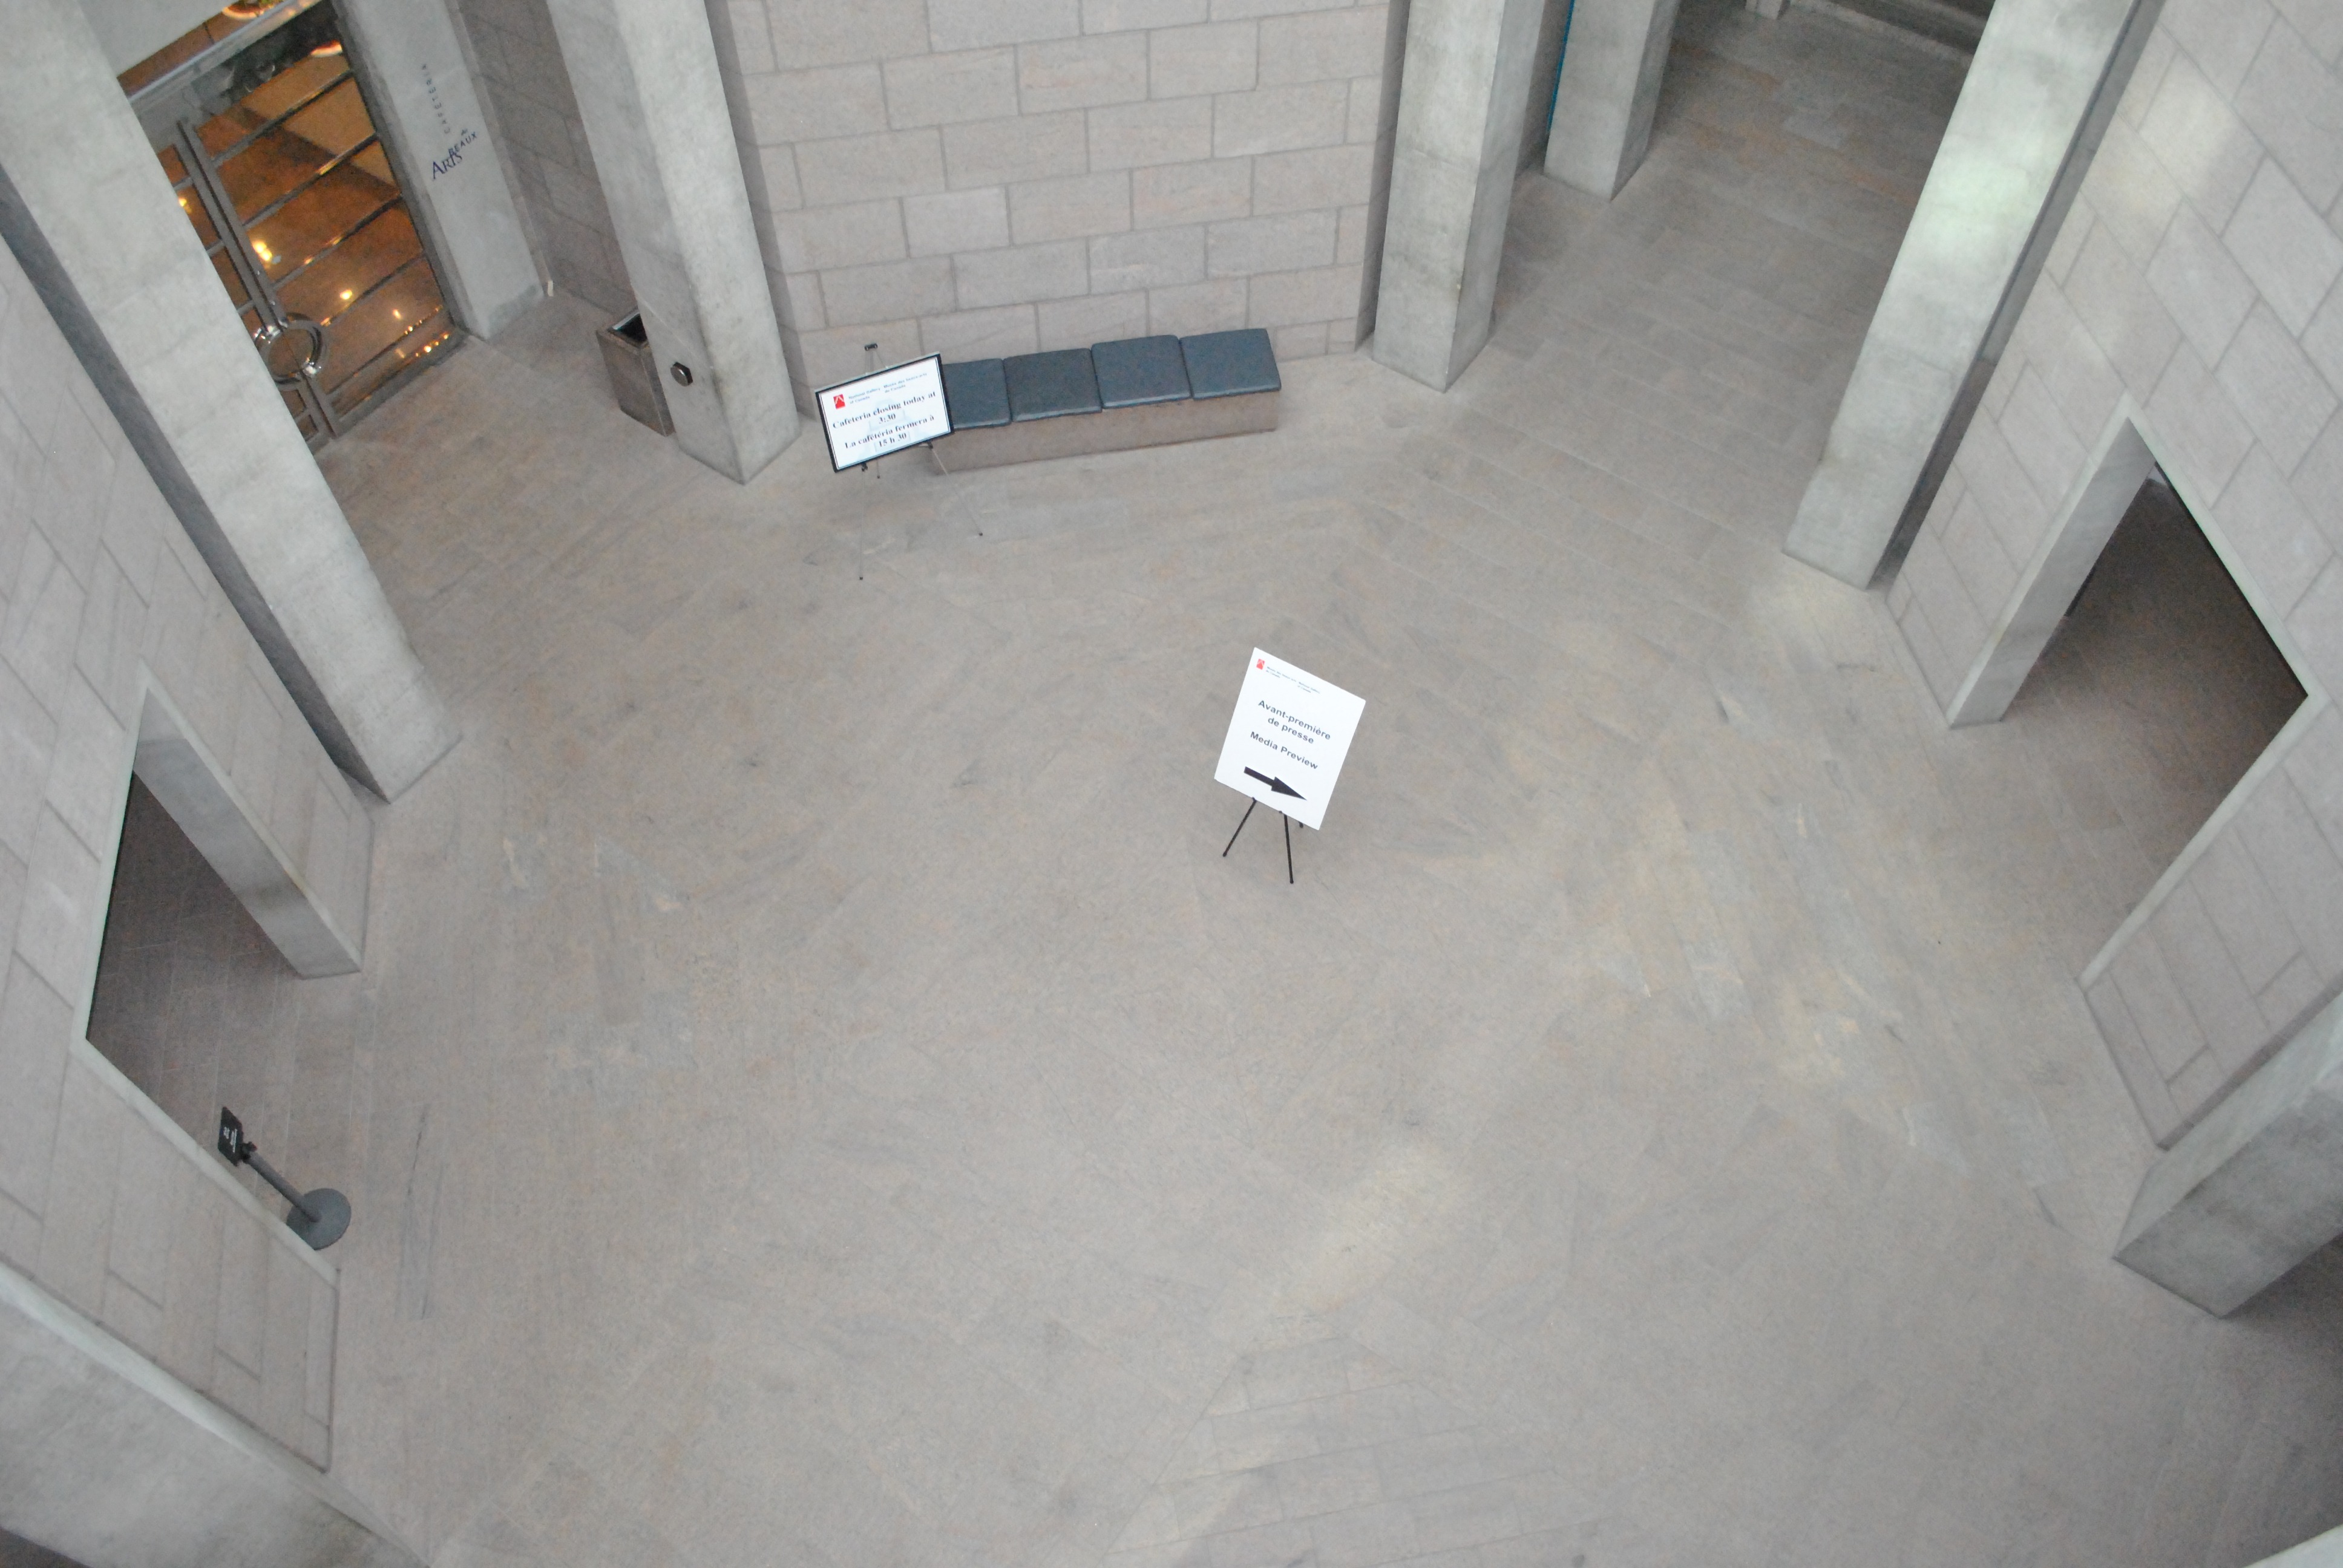
architecture, floor, interior, roof, building, wall, ceiling, property, tile, room, modern, material, concrete, inside, stairs, canada, brickwork, ottawa, plaster, art gallery, flooring, daylighting